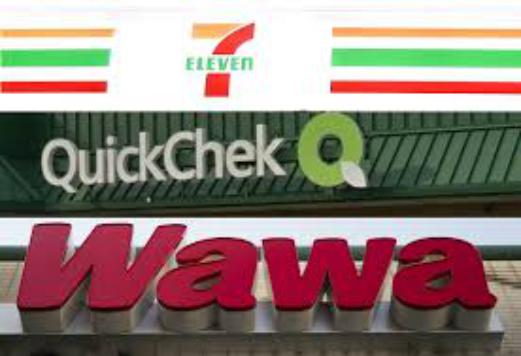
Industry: Food